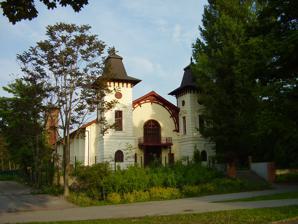
Building: Arena Theatre
Country: Slovakia
Year built: 1898
For the theatre in Houston , Texas , see Arena Place . For the Australian theatre company for young people, see Arena Theatre Company . Divadlo Aréna Arena Theatre ( Slovak : Divadlo Aréna ) is one of the oldest theatres in Bratislava .  It was established in 1828 on the right bank of Danube . In the beginning it served as  an open summer amphitheatre , hence the name Arena. The current building was built in  1898. From its establishment till the end of the Second World War , many Hungarian , Austrian and German theatre companies performed there. After the war, the  theatre was gradually closed and served as a storehouse for state-owned Slovak Television. The theatre was revived by a group of people around mime artist Milan Sládek , opening performance  took place in 1997. The repertoire consisted of several pantomimic performances, an annual  pantomimic festival took place there. In 2003, renowned Slovak actor Juraj Kukura became managing director and focus of the  theatre shifted to drama. Performance The Goat or Who is Sylvia? was nominated  for DOSKY Award 2004 in categories best performance and best director, Juraj  Kukura and Emília Vášáryová won the categories for best actor/actress. A year later,  monodrama Tiso was voted the best performance. Marián Labuda , who was performing Jozef Tiso , won the prize for best actor. Notes